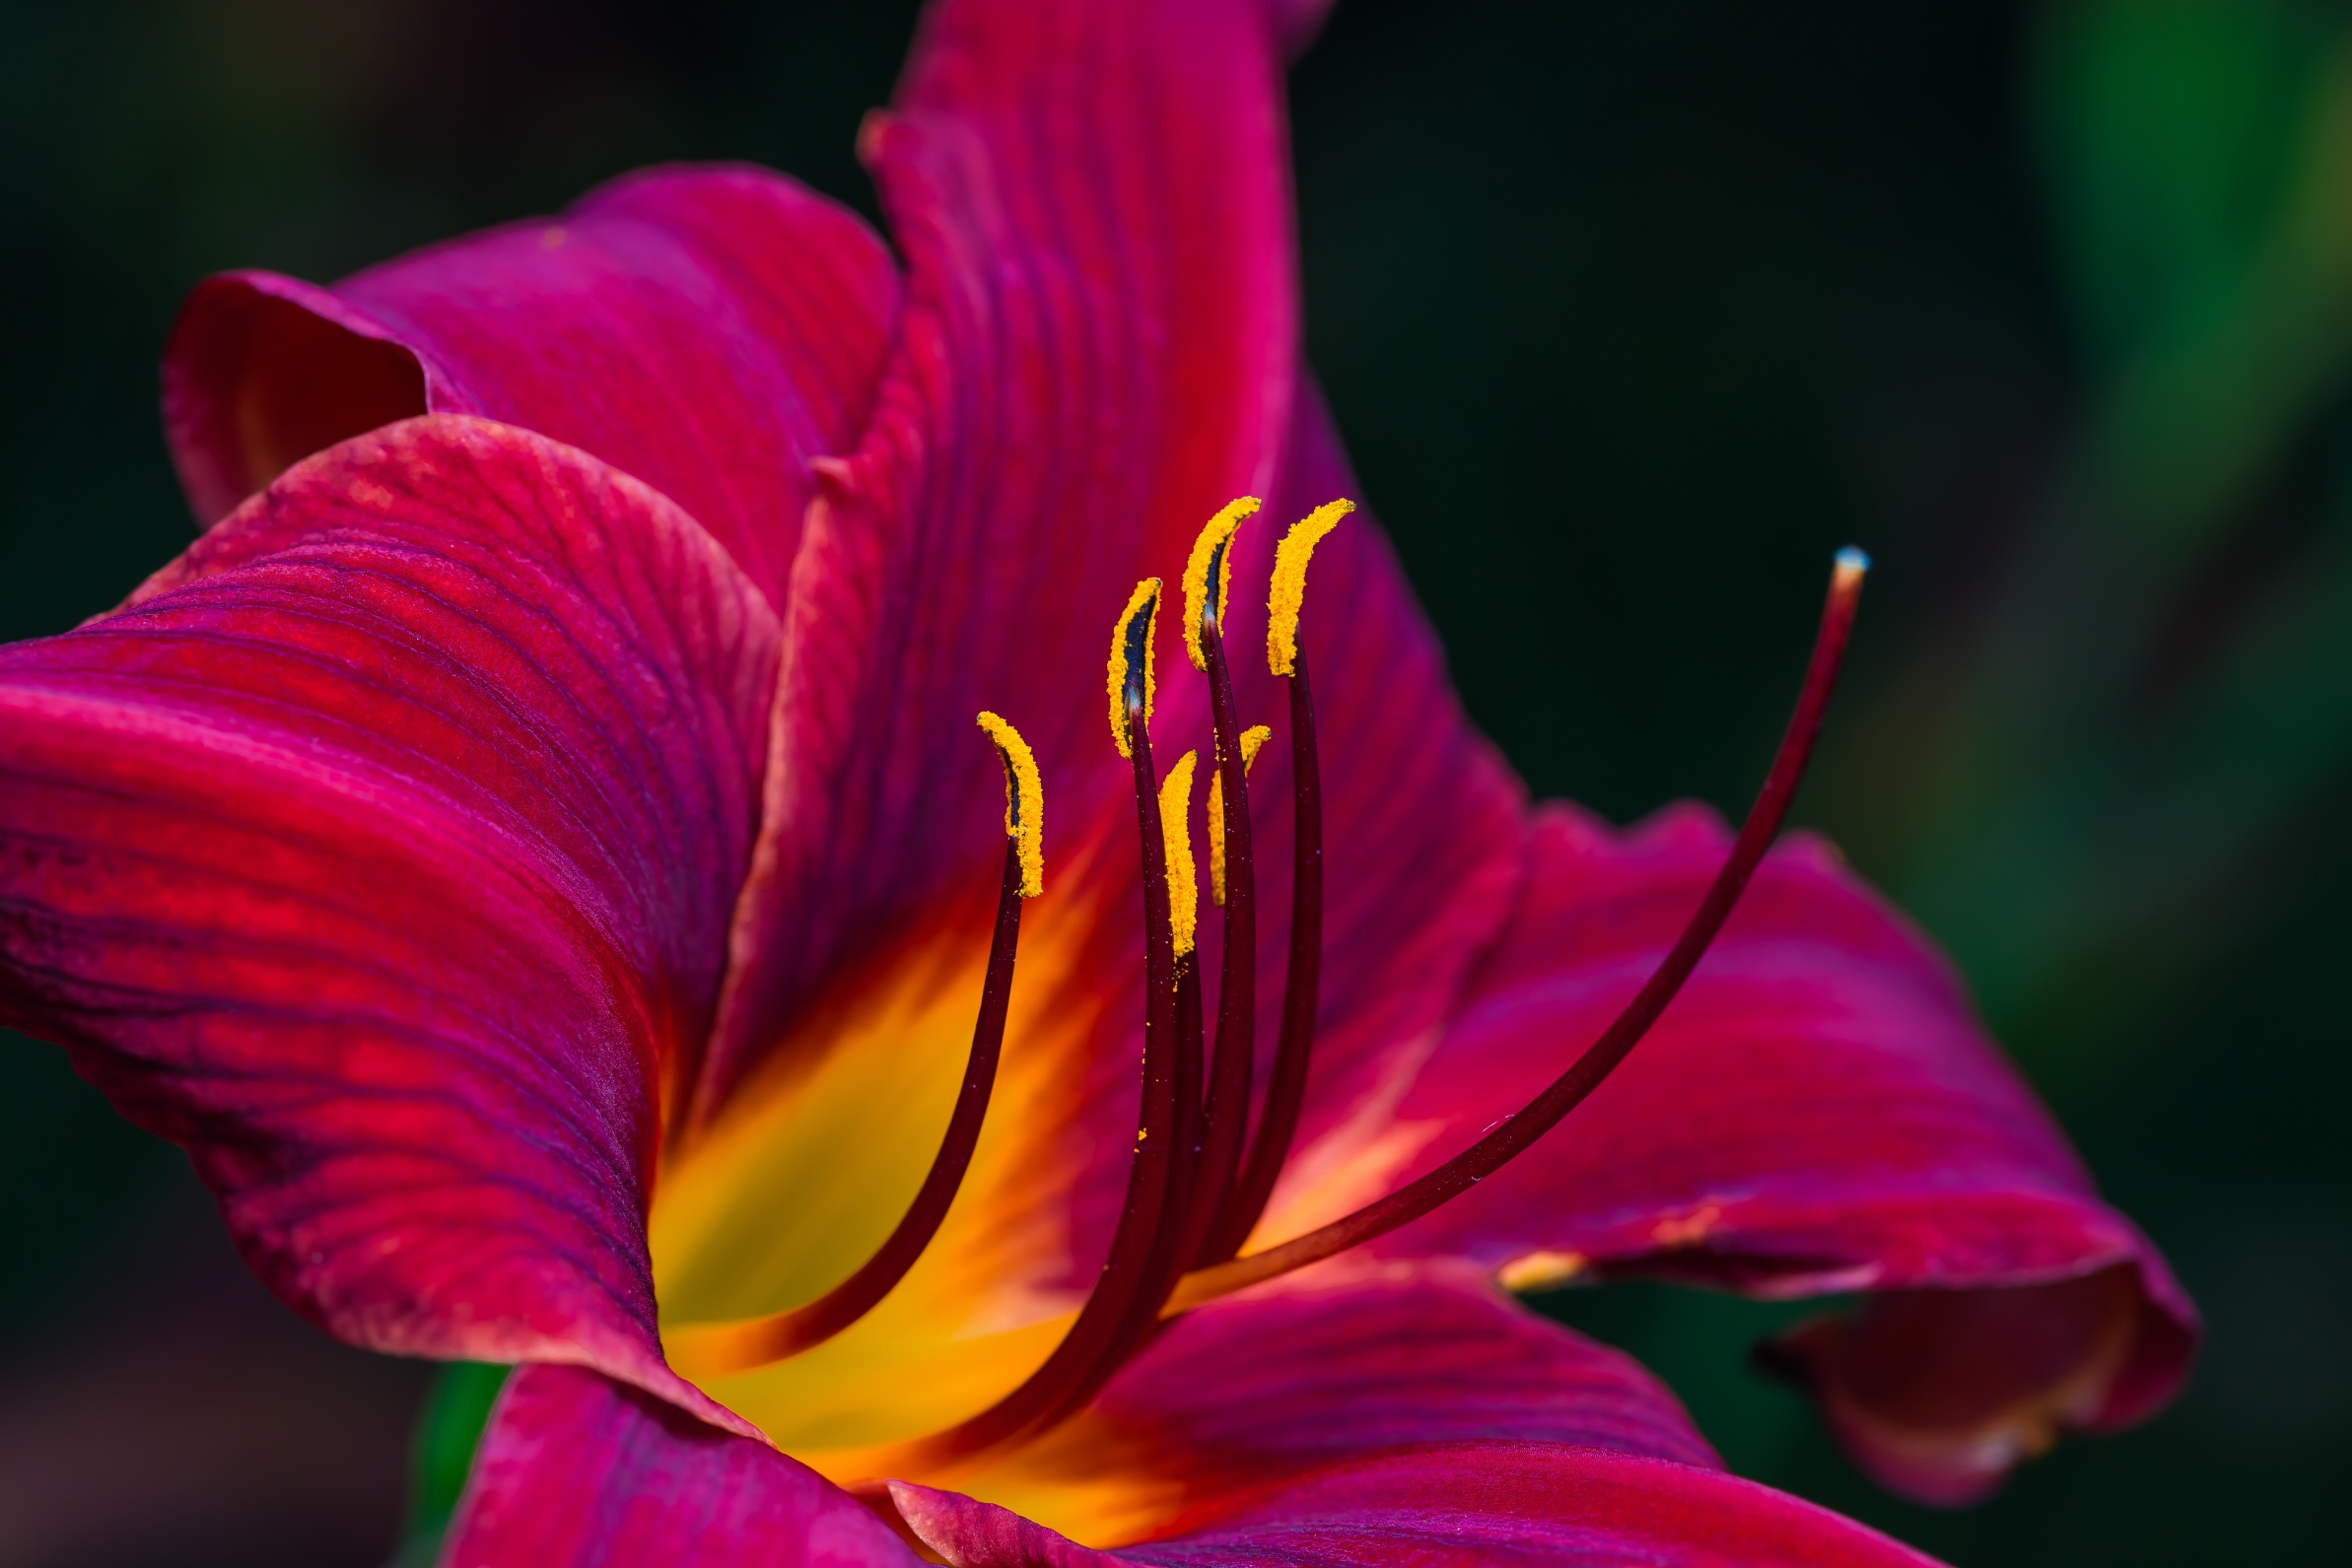
nature, blossom, plant, photography, flower, petal, red, flora, flowers, close up, lily, peony, daylily, macro photography, flowering plant, plant stem, land plant